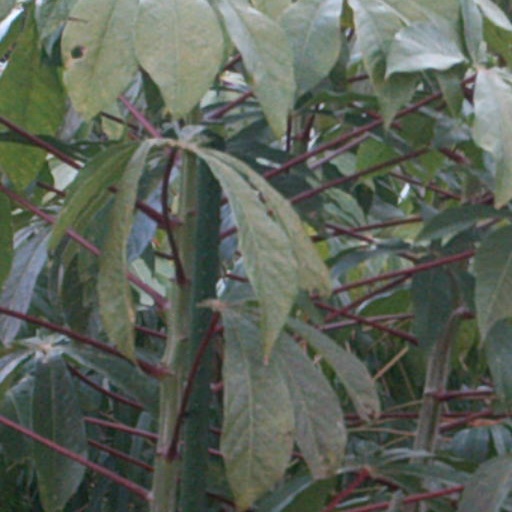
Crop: cassava